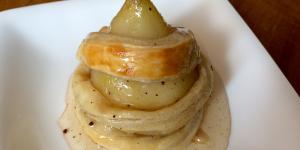
peras envueltas en hojaldre